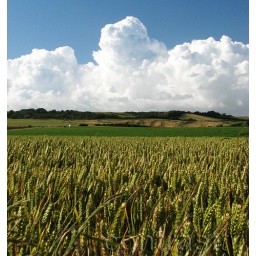
Taken in Arretton/Merstone on the Isle of Wight. I love blue skies and big clouds :)